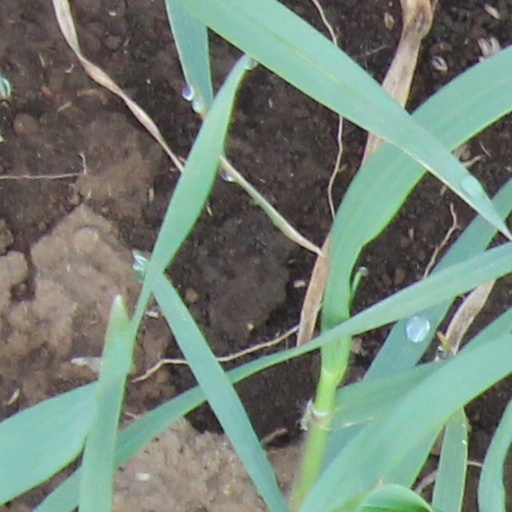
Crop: wheat